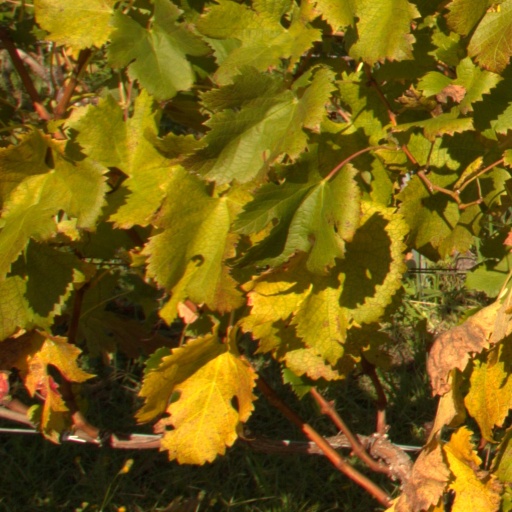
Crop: grape